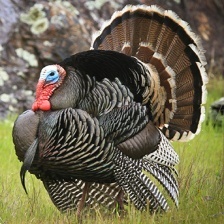
Species: WILD TURKEY
Scientific name: MELEAGRIS GALLOPAVO